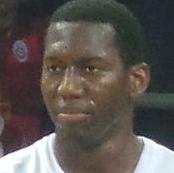
Age: 26